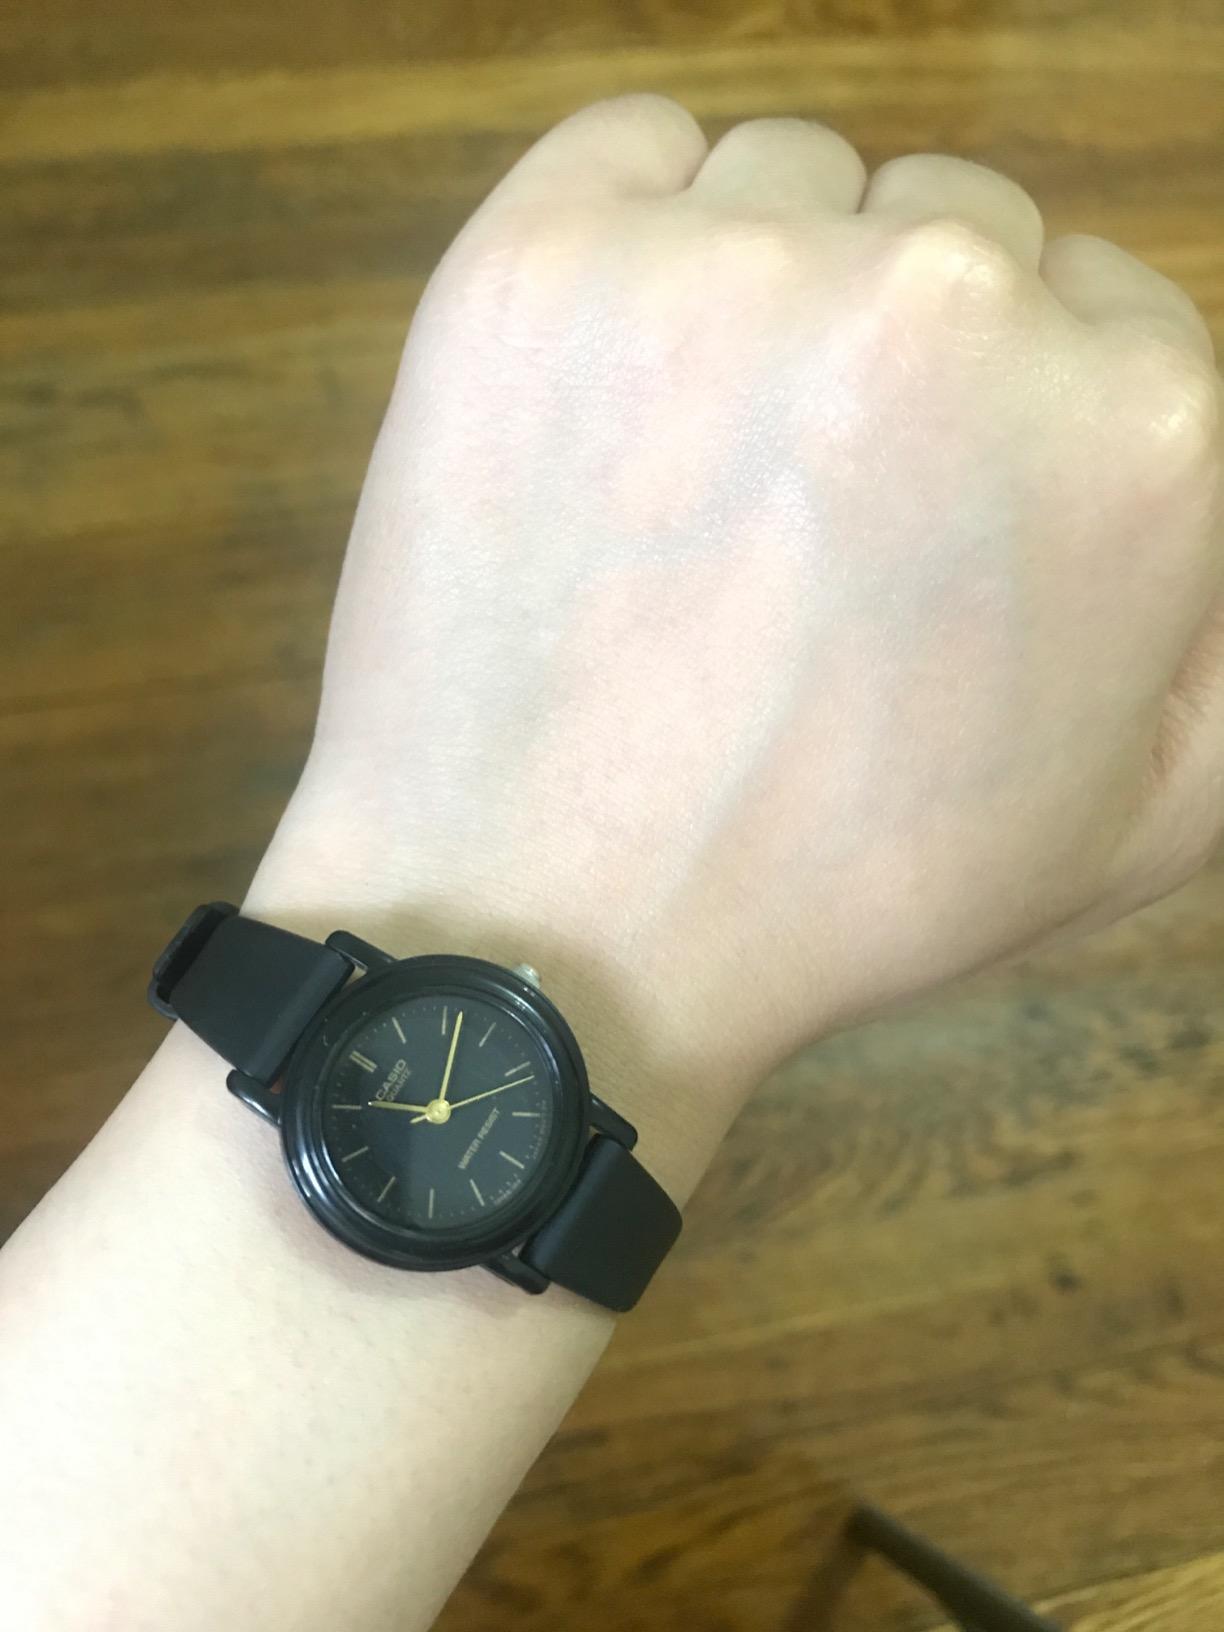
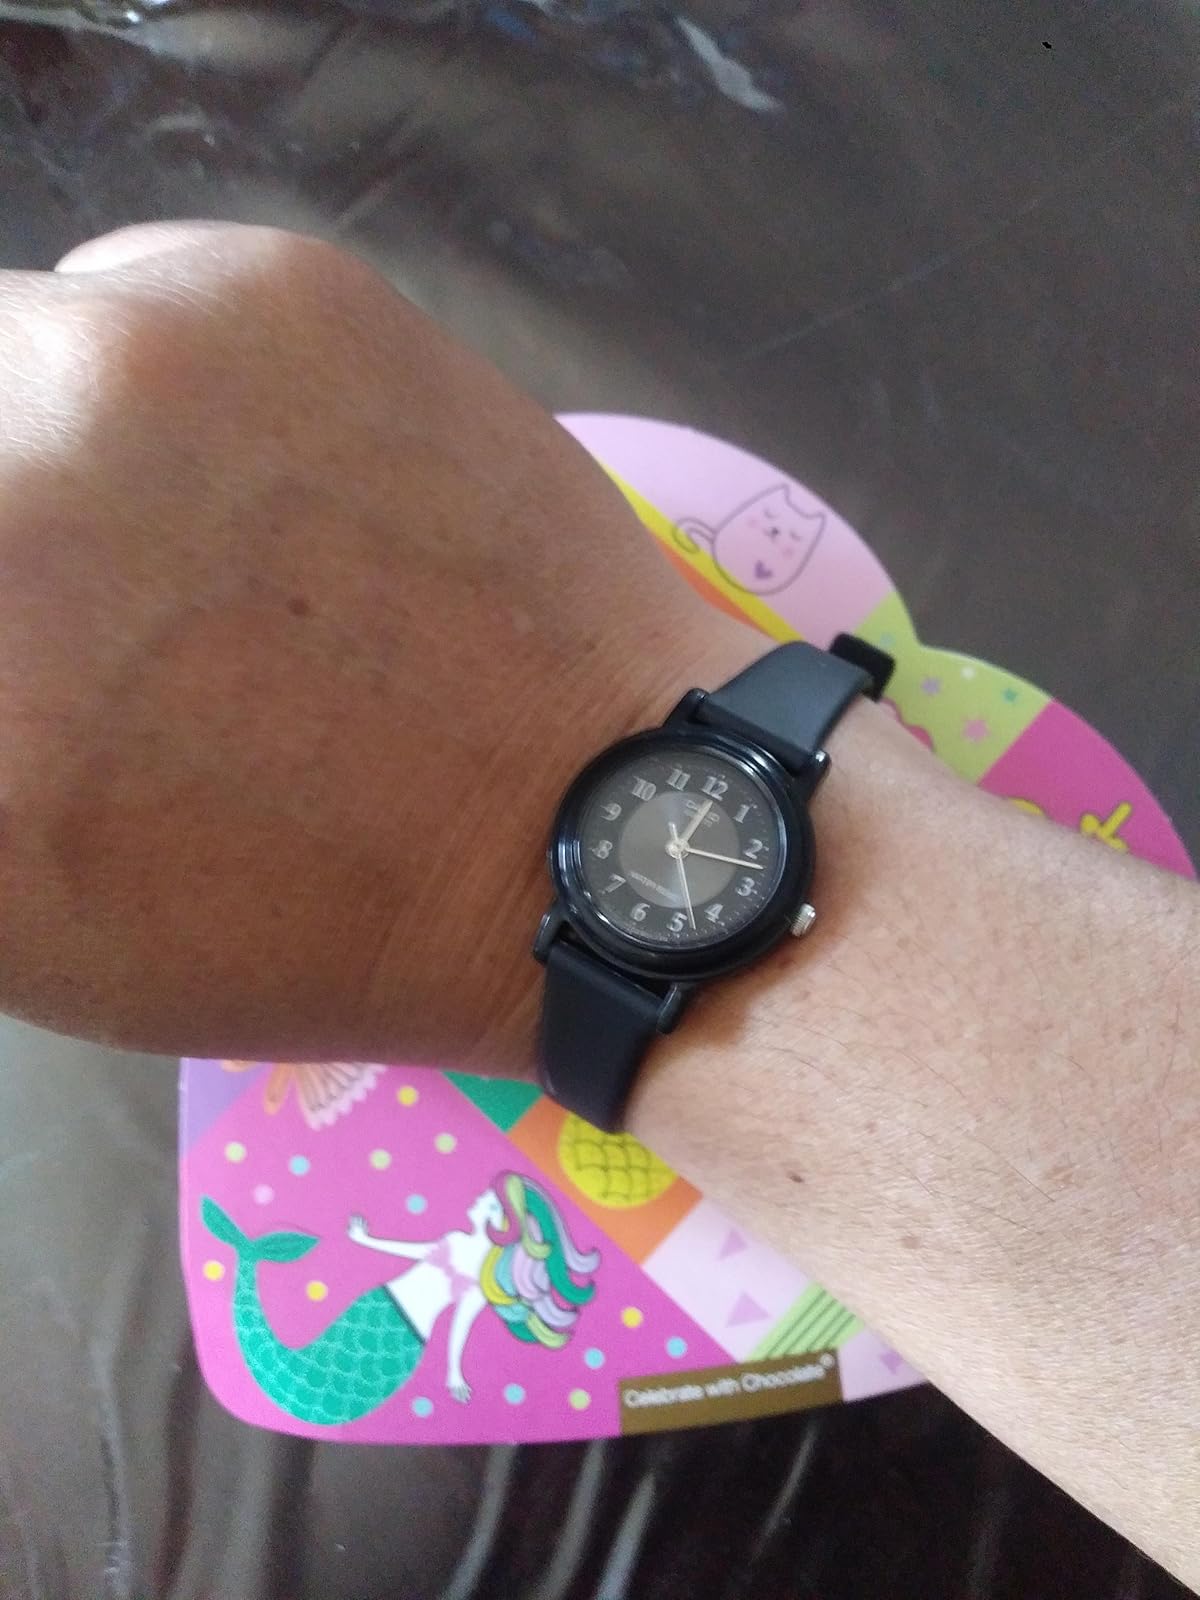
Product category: accessories_watch
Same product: no